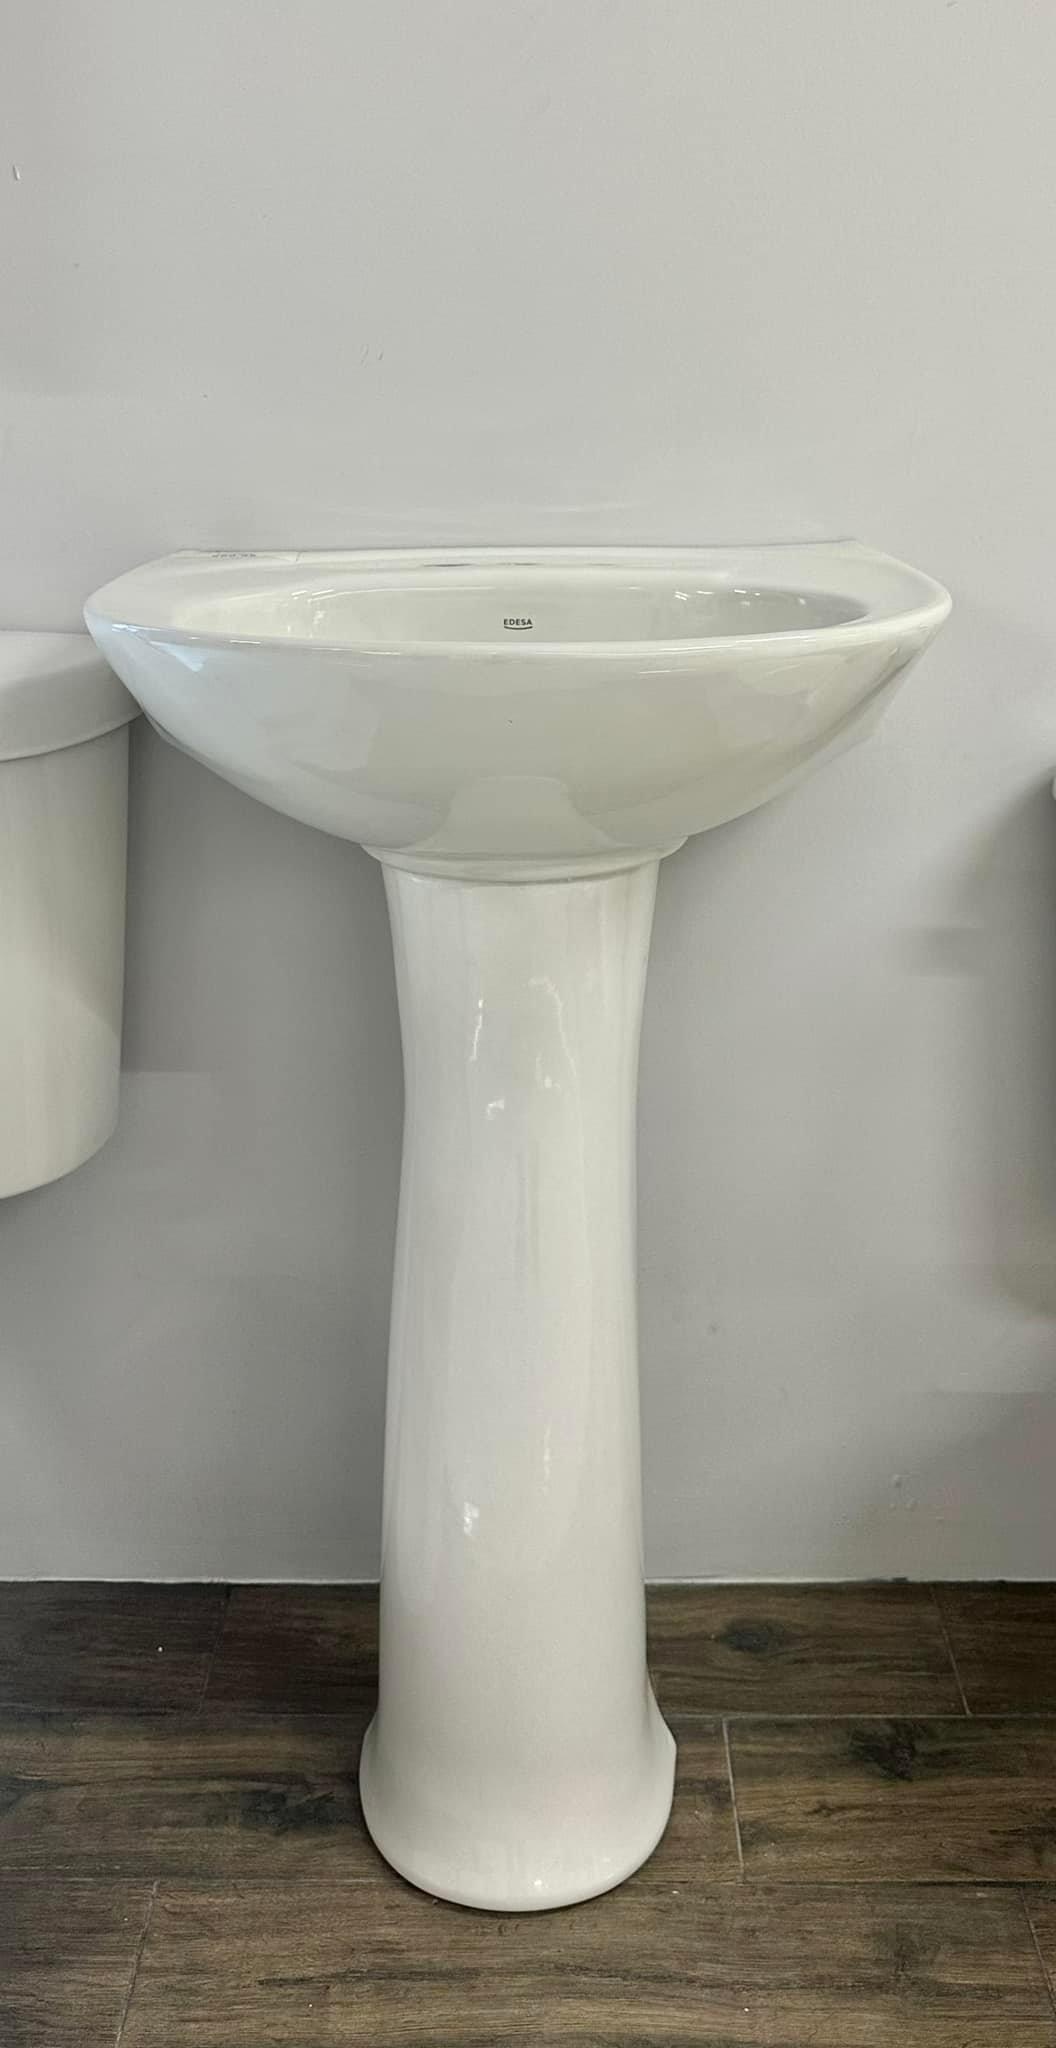
FNC-6660-42 / FNC-5721-42
Brand: Almacén Camuy
Category: Hardware > Plumbing > Plumbing Fixture Hardware & Parts > Sink Accessories > Sink Legs